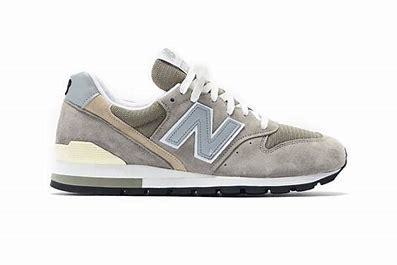
Brand: New
Model: Balance New Balance 996 Series